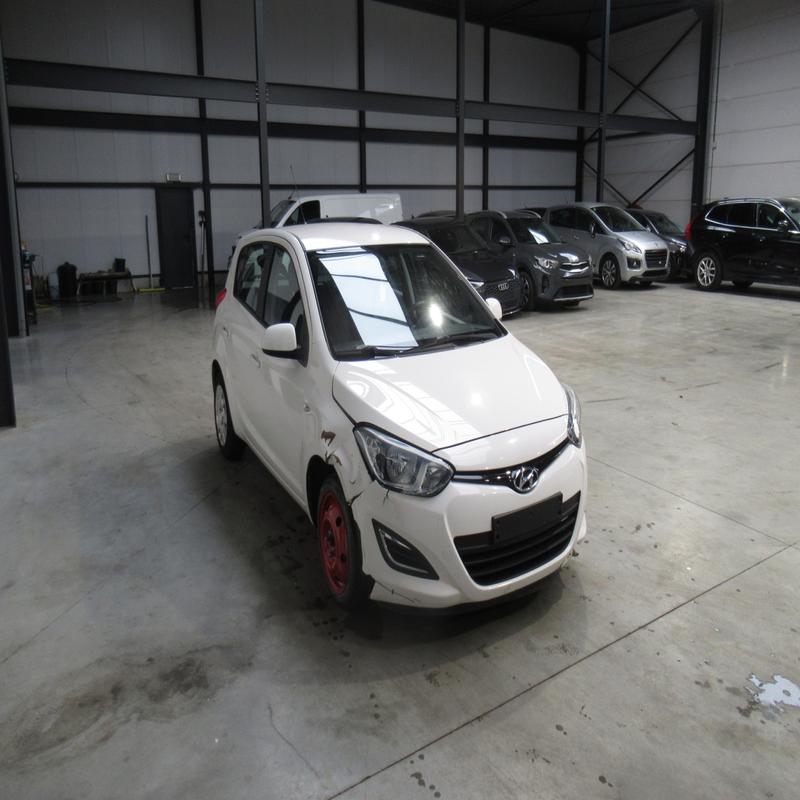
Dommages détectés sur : pare-choc avant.
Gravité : mineur